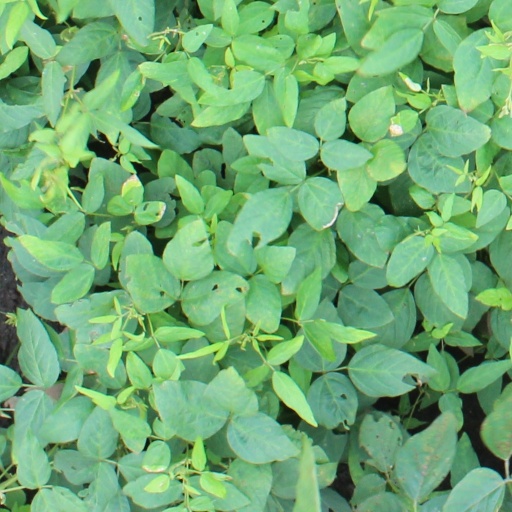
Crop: soybean